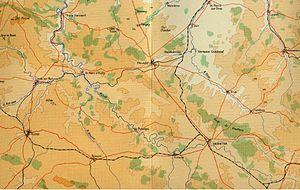
La poche de Falaise ou poche de Chambois - Mont-Ormel ou encore poche de Falaise-Argentan pour les Anglo-Saxons, fut le théâtre de la dernière opération de la bataille de Normandie pendant la Seconde Guerre mondiale. Cette opération se déroula du 12 au 21 août 1944 dans une zone située entre les quatre villes normandes de Trun, Argentan, Vimoutiers et Chambois pour s'achever près de Falaise.